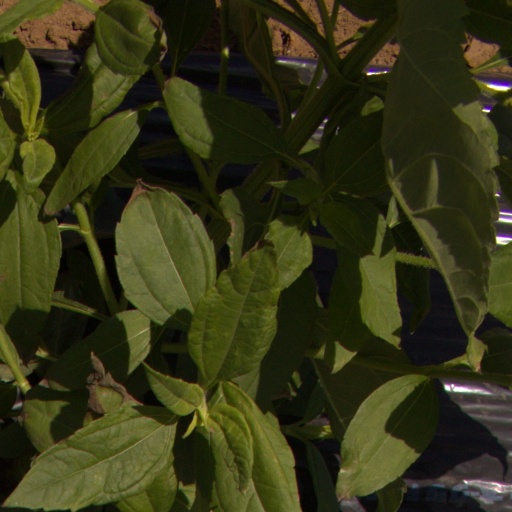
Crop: Jerusalem artichoke